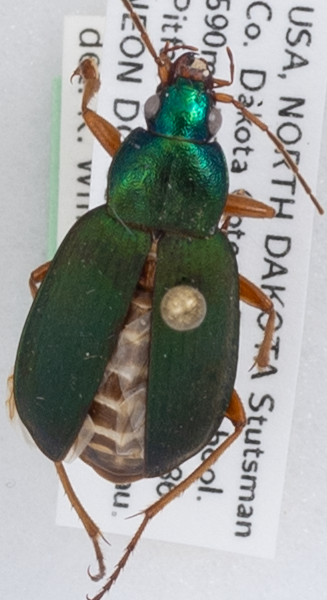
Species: Chlaenius sericeus
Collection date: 2020-08-25
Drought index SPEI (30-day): -0.636
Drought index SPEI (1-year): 0.8
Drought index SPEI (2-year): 1.69